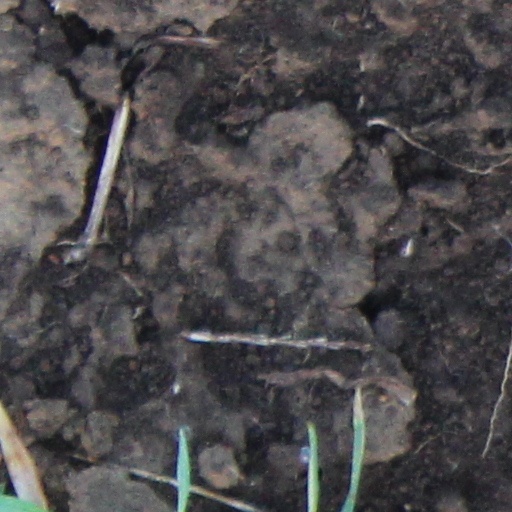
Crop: wheat